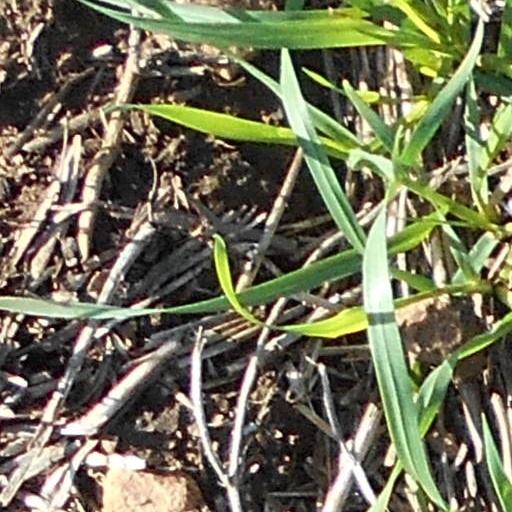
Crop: wheat